History of Washington & Jefferson College

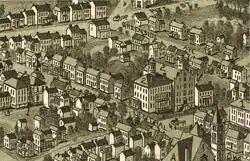
Perspective map of Jefferson Academy in Canonsburg in 1897.

During the early 19th century, several attempts to create a second medical school in Philadelphia had been stymied, largely due to the efforts of University of Pennsylvania School of Medicine alumni In an attempt to circumvent that opposition, a group of Philadelphia physicians led by Dr. George McClellan sent a letter to the trustees of Jefferson College in 1824, asking the college to establish a medical department in Philadelphia. The trustees agreed, establishing the Medical Department of Jefferson College in Philadelphia. In spite of a vigorous challenge, the Pennsylvania General Assembly granted an expansion of Jefferson College's charter in 1826, endorsing the creation of the new department and allowing it to grant medical degrees. An additional 10 Jefferson College trustees were appointed to supervise the new facility from Philadelphia, owing to the difficulty of managing a medical department on the other side of the state. Two years later, this second board was granted authority to directly manage the Medical Department, while the Jefferson College trustees maintained veto power for major decisions.